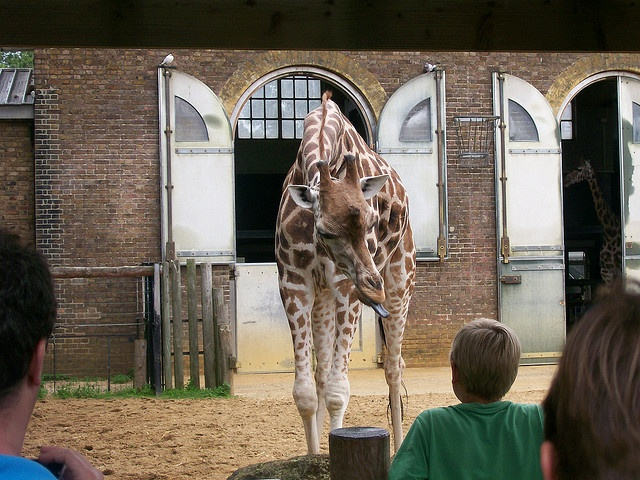
A giraffe is leaning down to a little kid.
A giraffe in an outdoor enclosure with onlookers.
There is a giraffe sticking its tongue out at children.
A very tall cute giraffe by a crowd of people.
A giraffe sticking out its tongue as people look on.